U-boat campaign

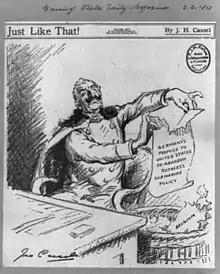
"Just like that", cartoon depicting Wilhelm II ripping apart Germany's promise to "abandon ruthless submarine policy"

However, when Atlantic submarines were finally out into action under cruiser rules in October, they were an immediate success, sinking an average of 350,000 tons per month, over twice what had been managed during unrestricted submarine warfare in 1915. This was despite a large increase in the number of defensively armed British merchantmen, aimed at reducing the effectiveness of surface attacks. Yet, the political tides had begun to shift strongly towards the supporters of an unlimited submarine war.